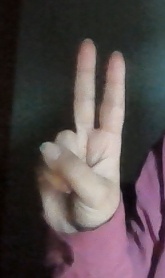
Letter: taa